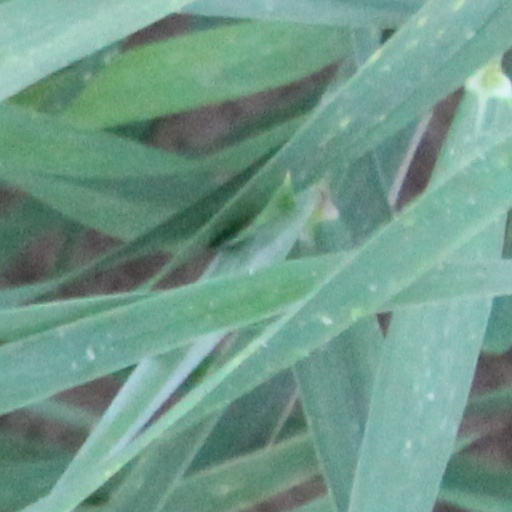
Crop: wheat